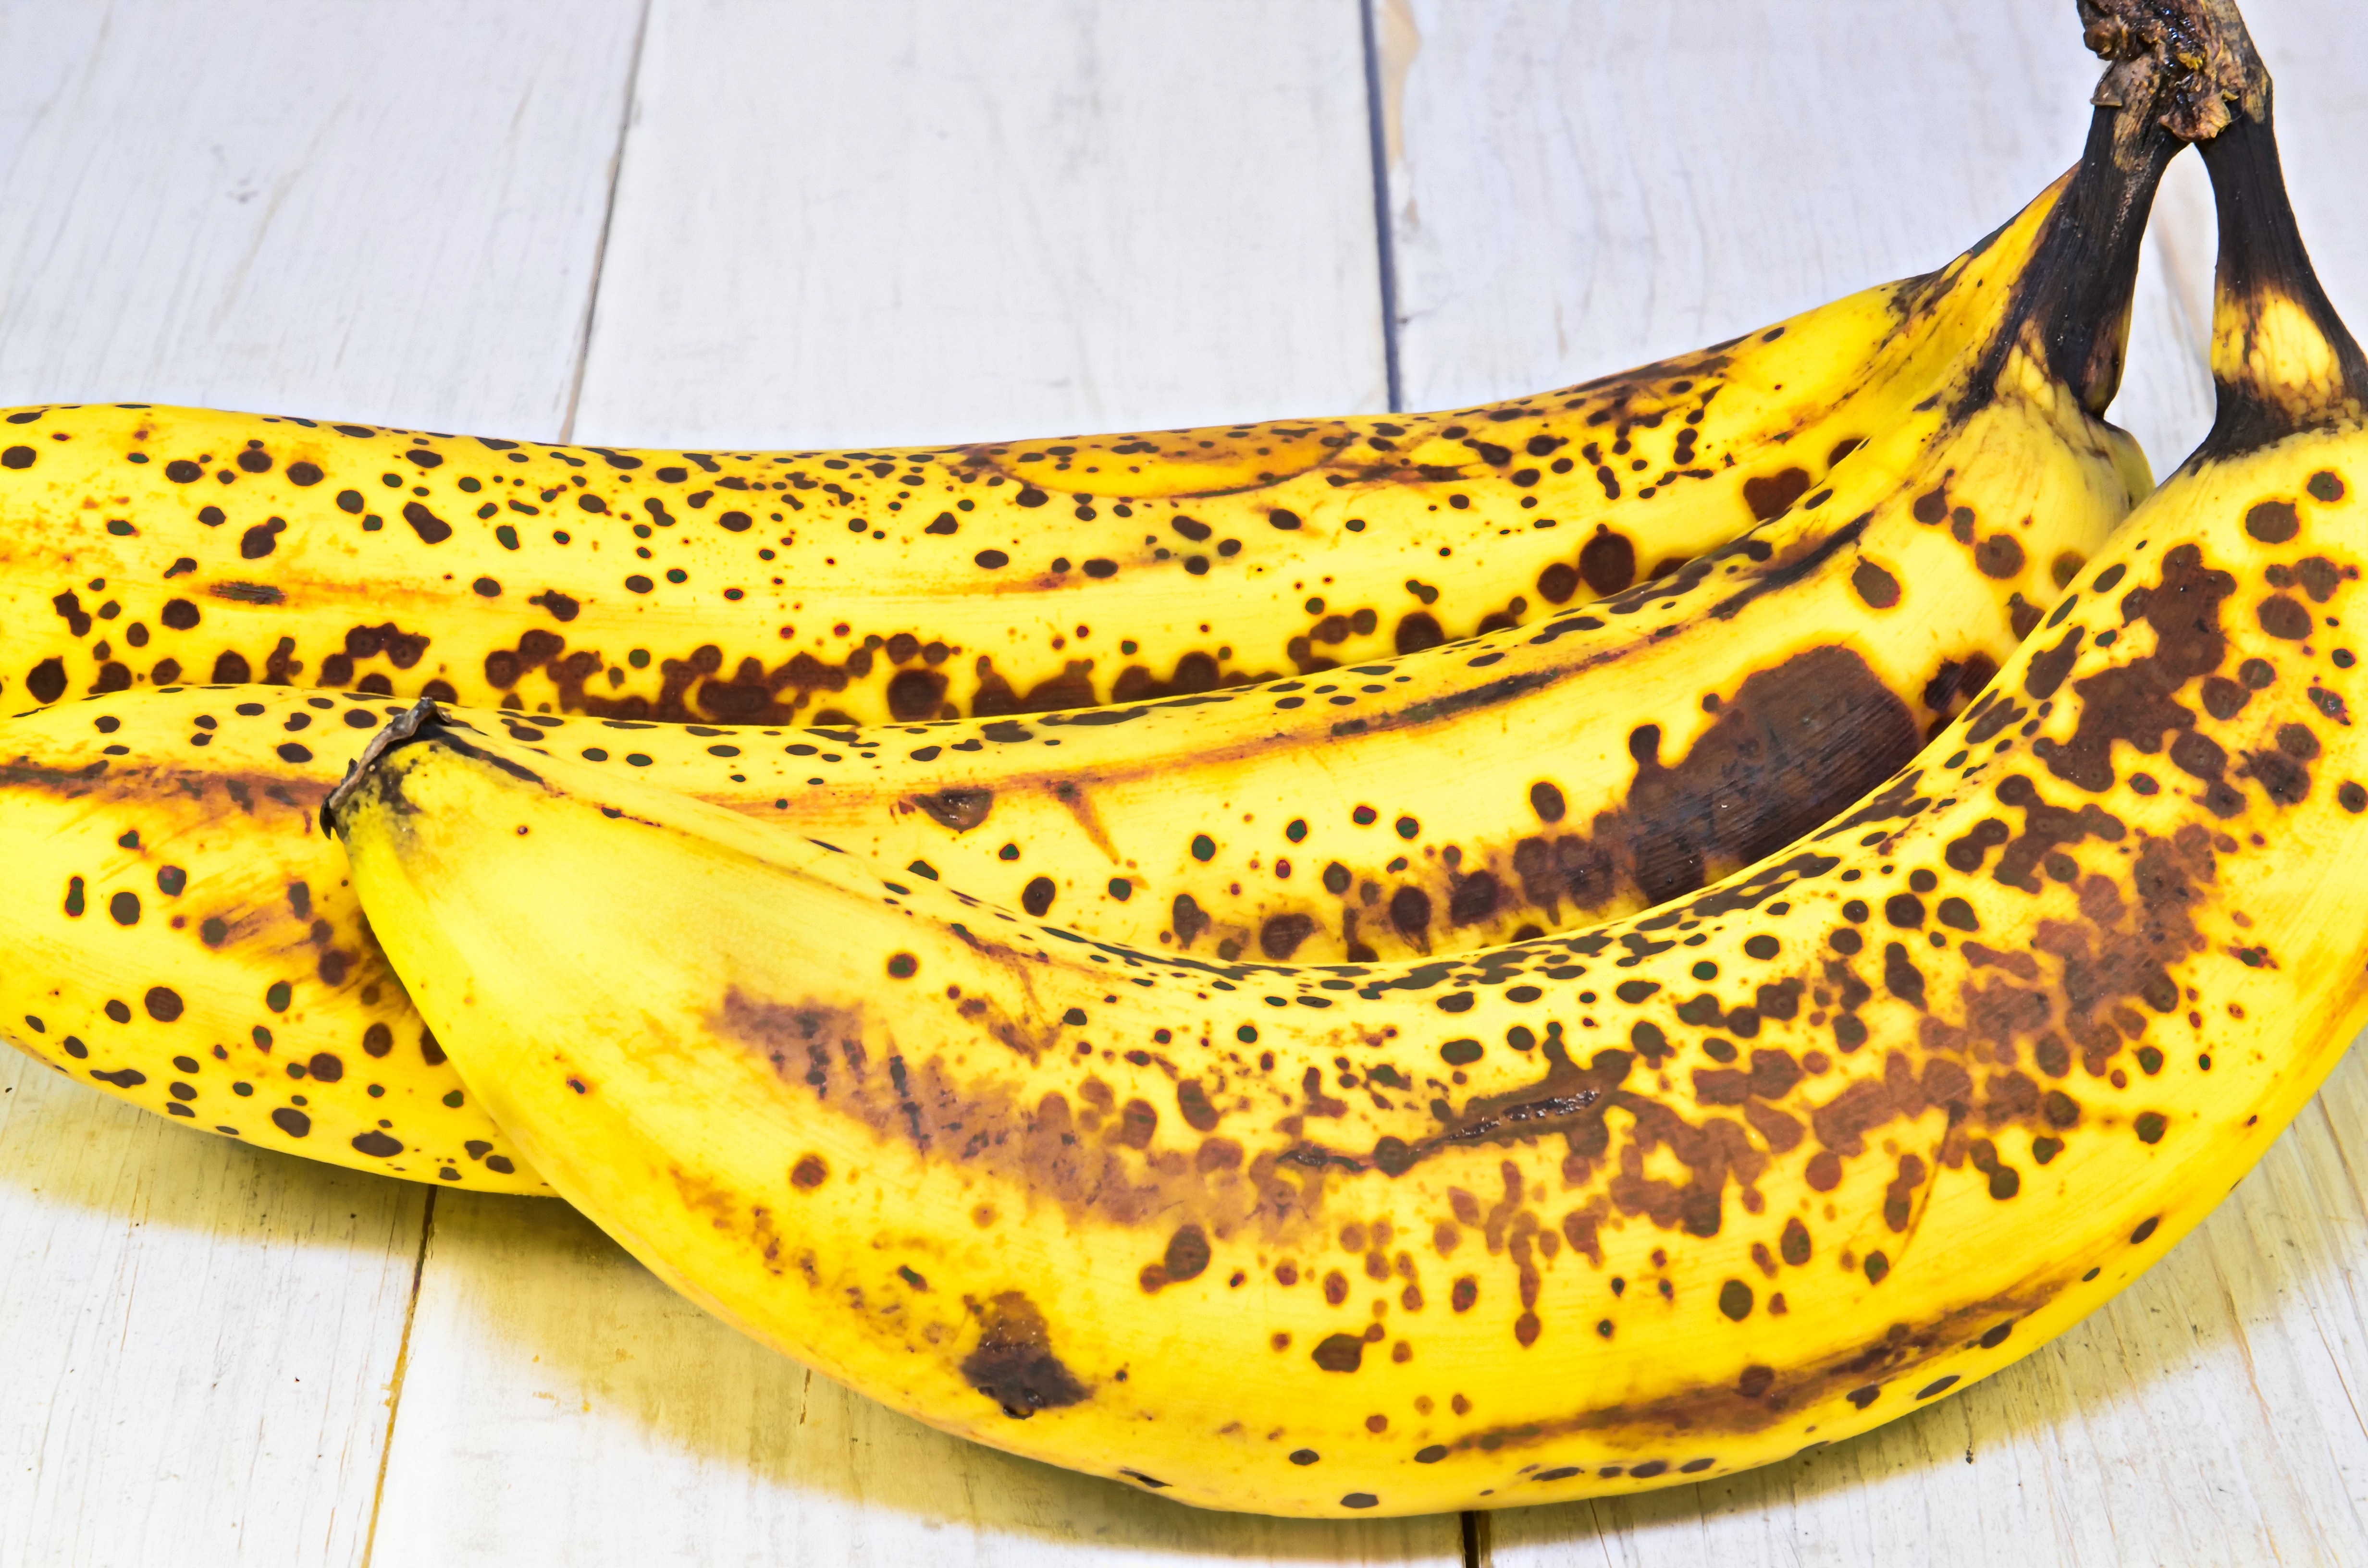
plant, fruit, flower, food, produce, yellow, banana, fresh fruit, eating, lean, fiber, healthy food, mature, flowering plant, southern fruits, ripe banana, land plant, banana family